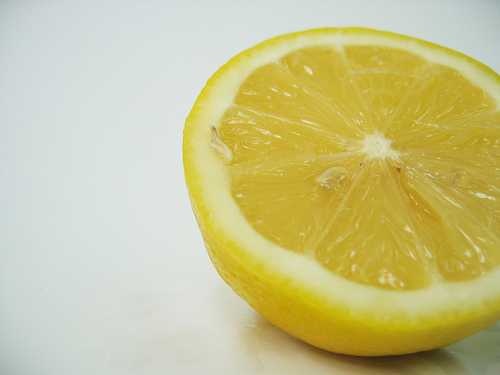
Label: Lemon